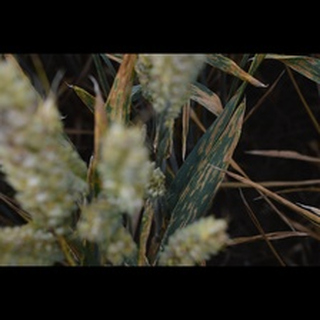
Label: wheat_septoria